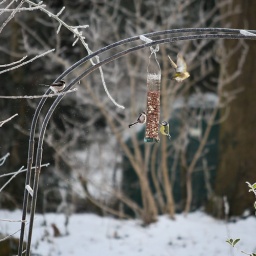
Some birds at one of the bird feeders in the garden this winter.